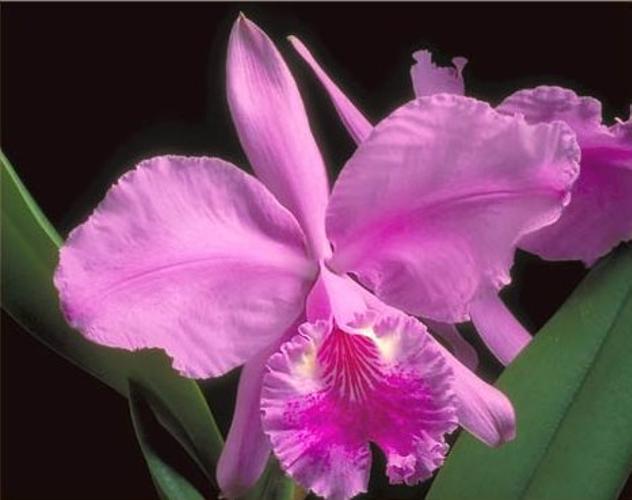
Label: ruby-lipped cattleya